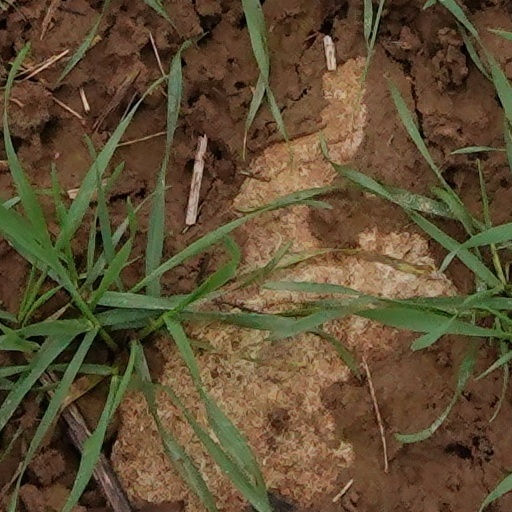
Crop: wheat